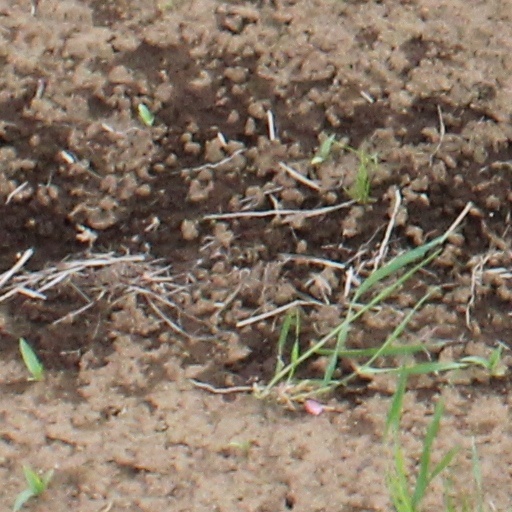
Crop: wheat